Sapa Inca

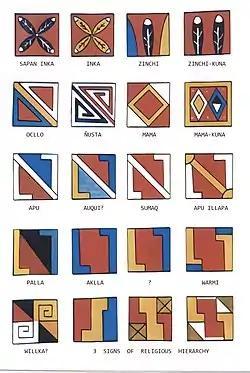
Tocapu or symbolic motif thought by Victoria de La Jara to represent the meaning of Sapa Inca (first row, first from the left).

The Sapa Inca was the absolute ruler of the empire and accumulated in his power the political, social, military, and economic direction of the state. He ordered and directed the construction of great engineering works, such as Sacsayhuamán, a fortress that took 50 years to complete; or the urban plan of the cities. However, among their most notable works, was the network of roads that crossed the entire empire and allowed a rapid journey for the administrators, messengers, and armies provided with hanging bridges and tambos. They made sure to always be supplied and well cared for, as is reflected in the construction of storehouses scattered throughout the empire and vast food and resource redistribution systems. The commander and chief of the standing army founded military colonies to expand the culture and control, while simultaneously ensuring the preservation of that network.